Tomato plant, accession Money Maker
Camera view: horizontal (90 deg, fisheye); turntable rotation: 30 degrees
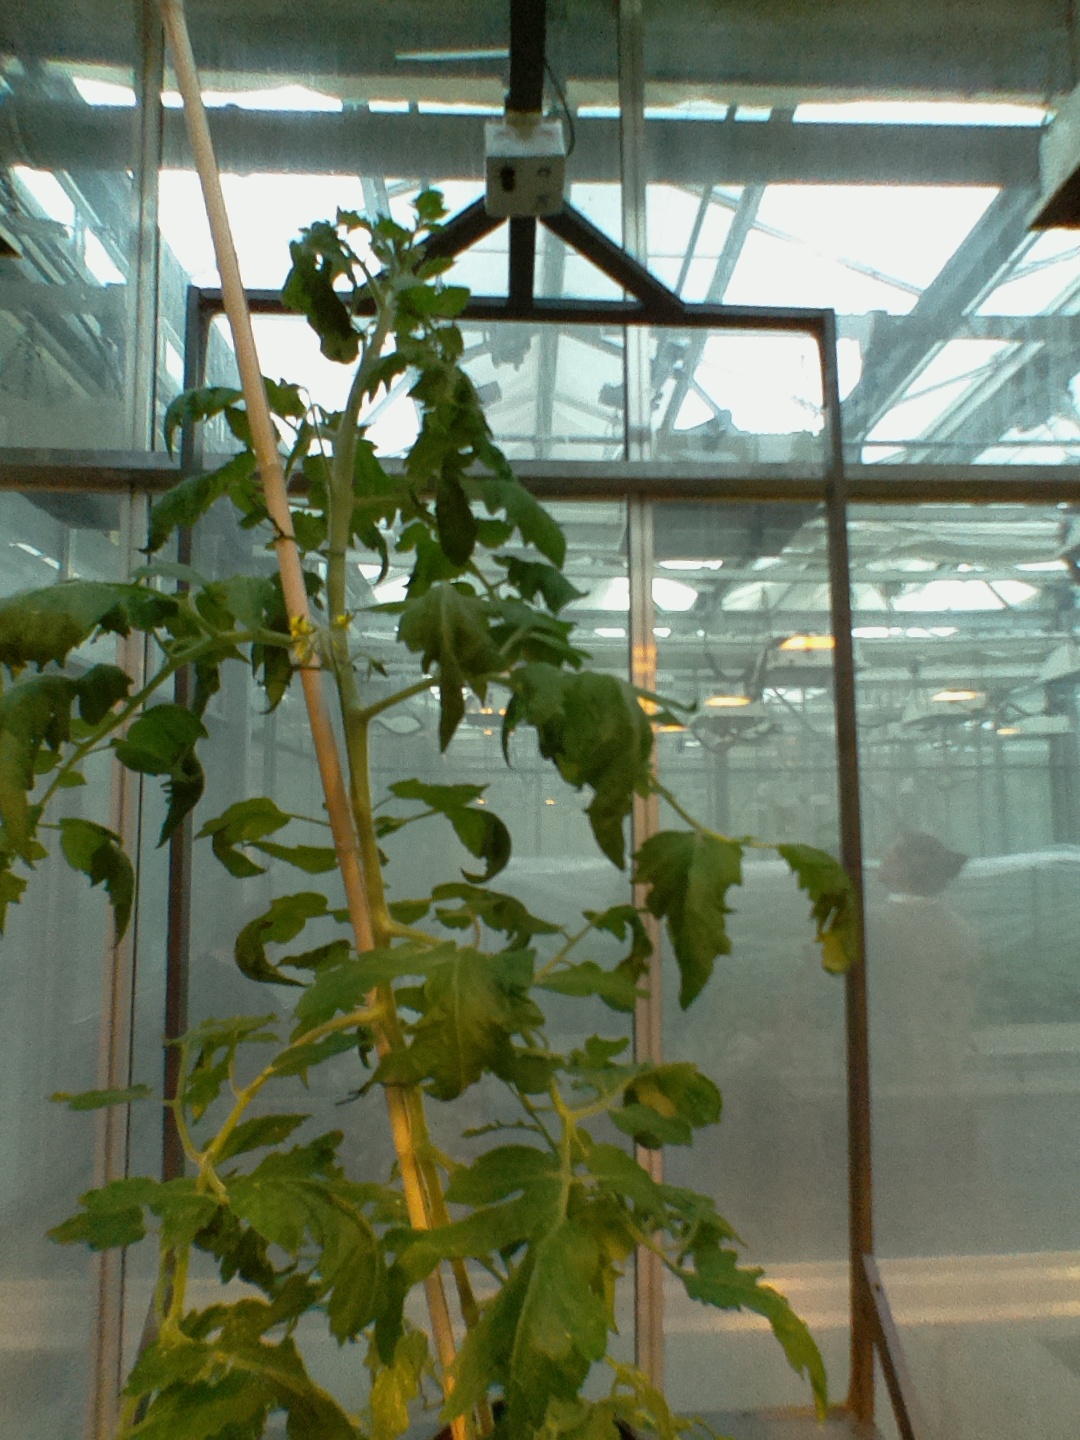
BBCH growth stage 65: Full flowering, 50%-60% of flowers open, first petals falling